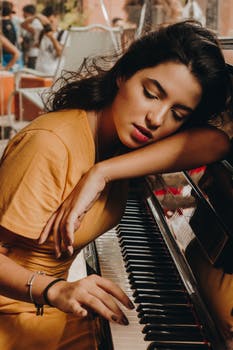
Label: No Watermark